Sambalpur

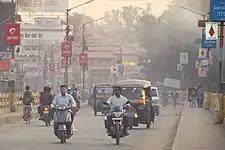

Sambalpur came under the Bhonsle of Nagpur when the Maratha conquered Sambalpur in 1800. After the Third Anglo-Maratha War in 1817, the British Government returned Sambalpur to the Chauhan king, Jayant Singh, but his authority over the other princely states was taken out.